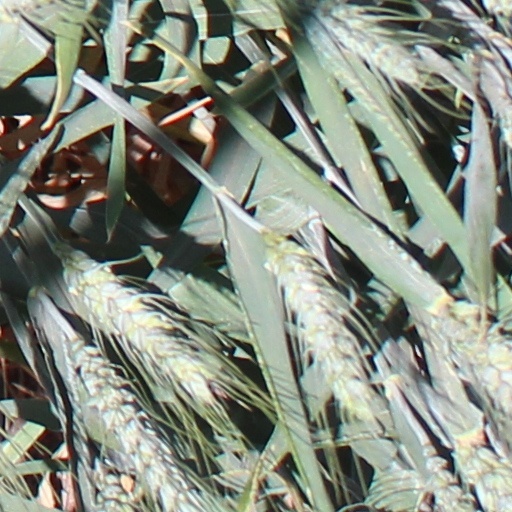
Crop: wheat